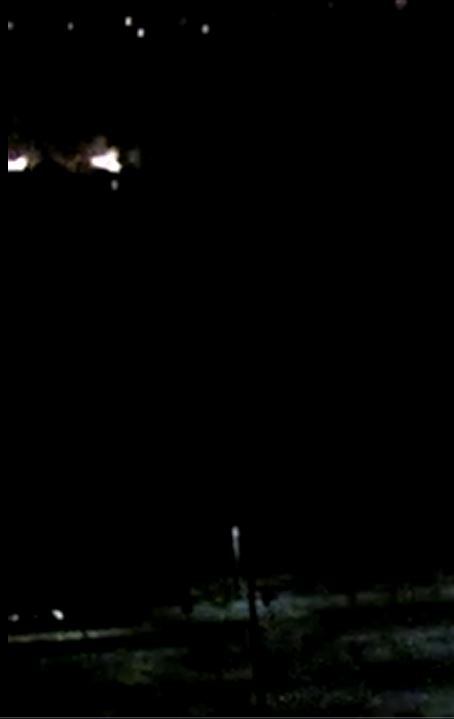
Fire: yes
Smoke: no